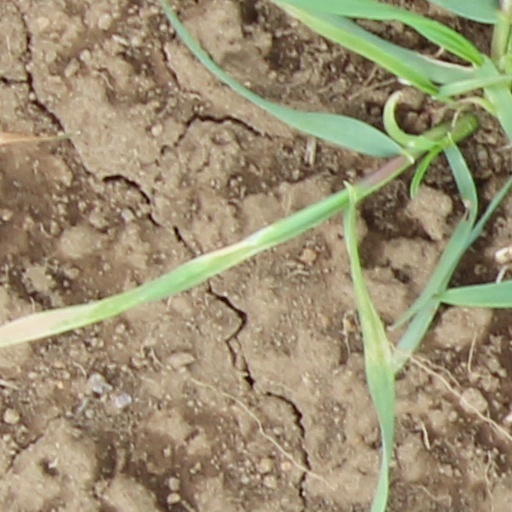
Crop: wheat